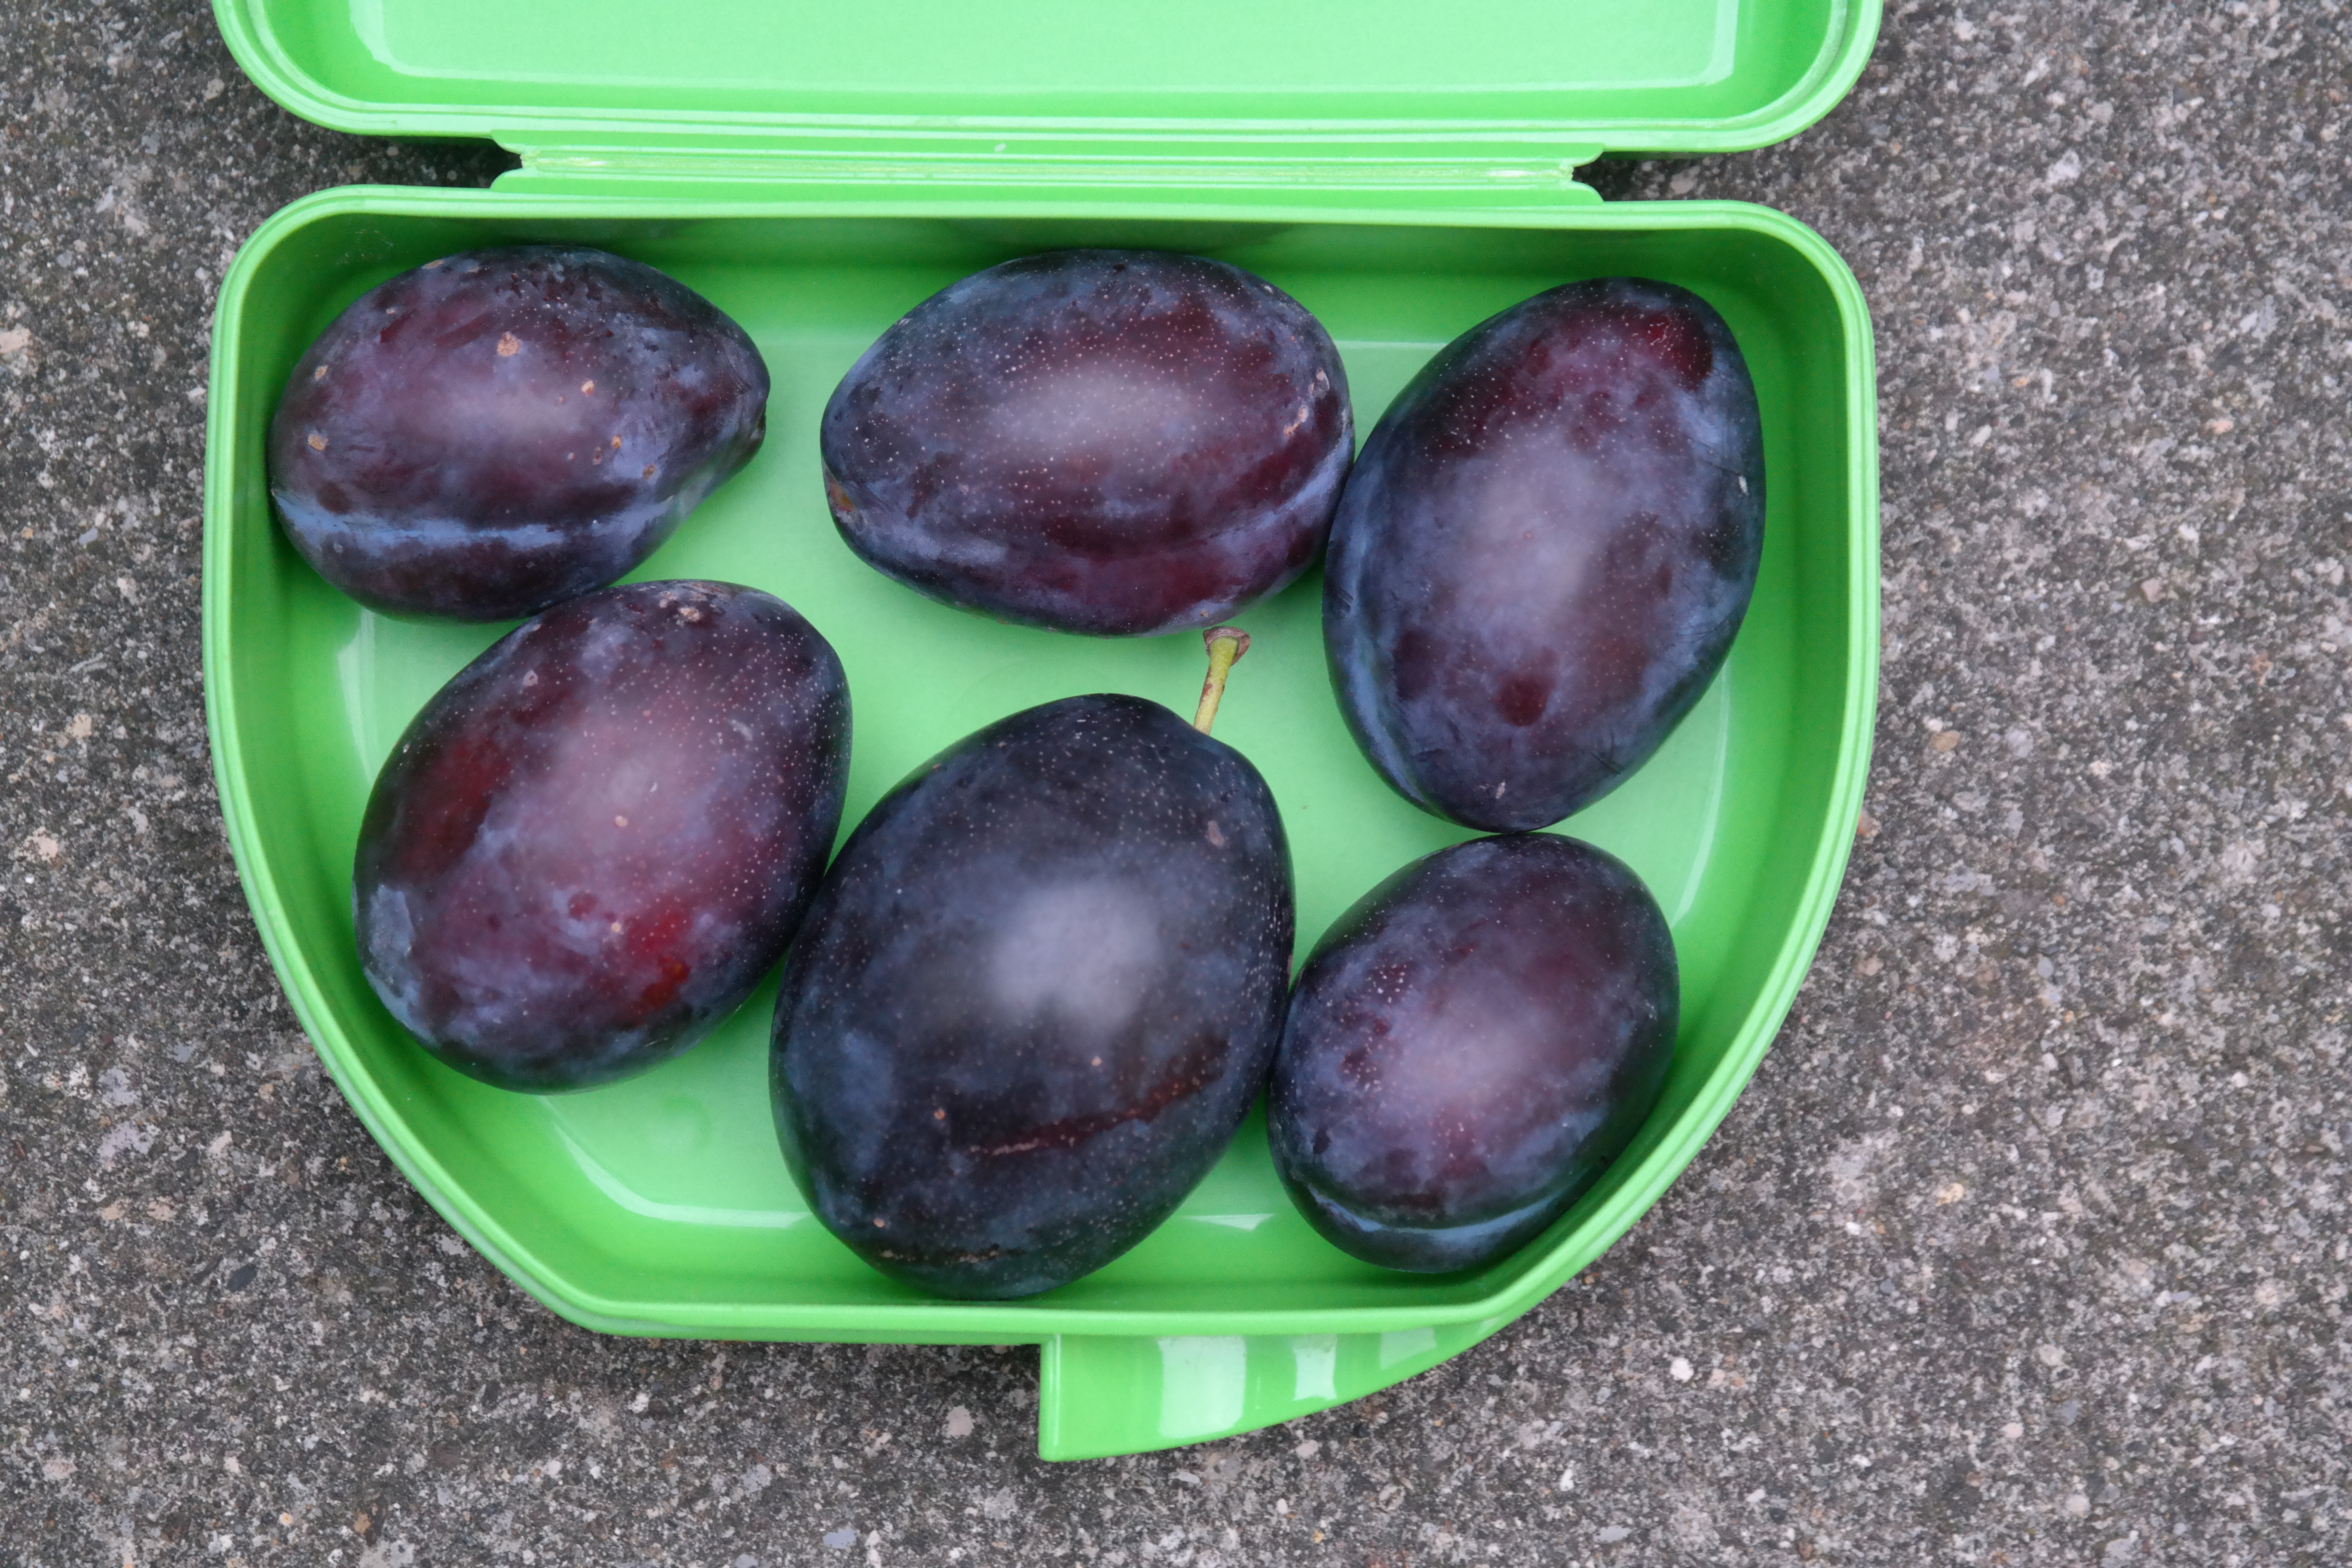
plant, fruit, food, green, produce, vegetable, blue, box, eat, plum, violet, fruits, plums, prunus, tupperware, pack, on the go, flowering plant, take with you, prunus domestica, purple by, grass green, lunch box, blue black, land plant, tupper, real plums, prunus domestica subsp domestica, cultural plum, lunch pail, breakfast box, lunch package, vesper box, tupperdose